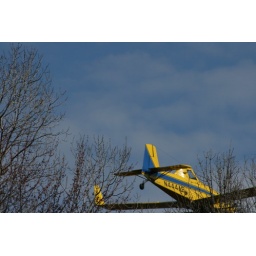
Flying right over the house just above tree level.